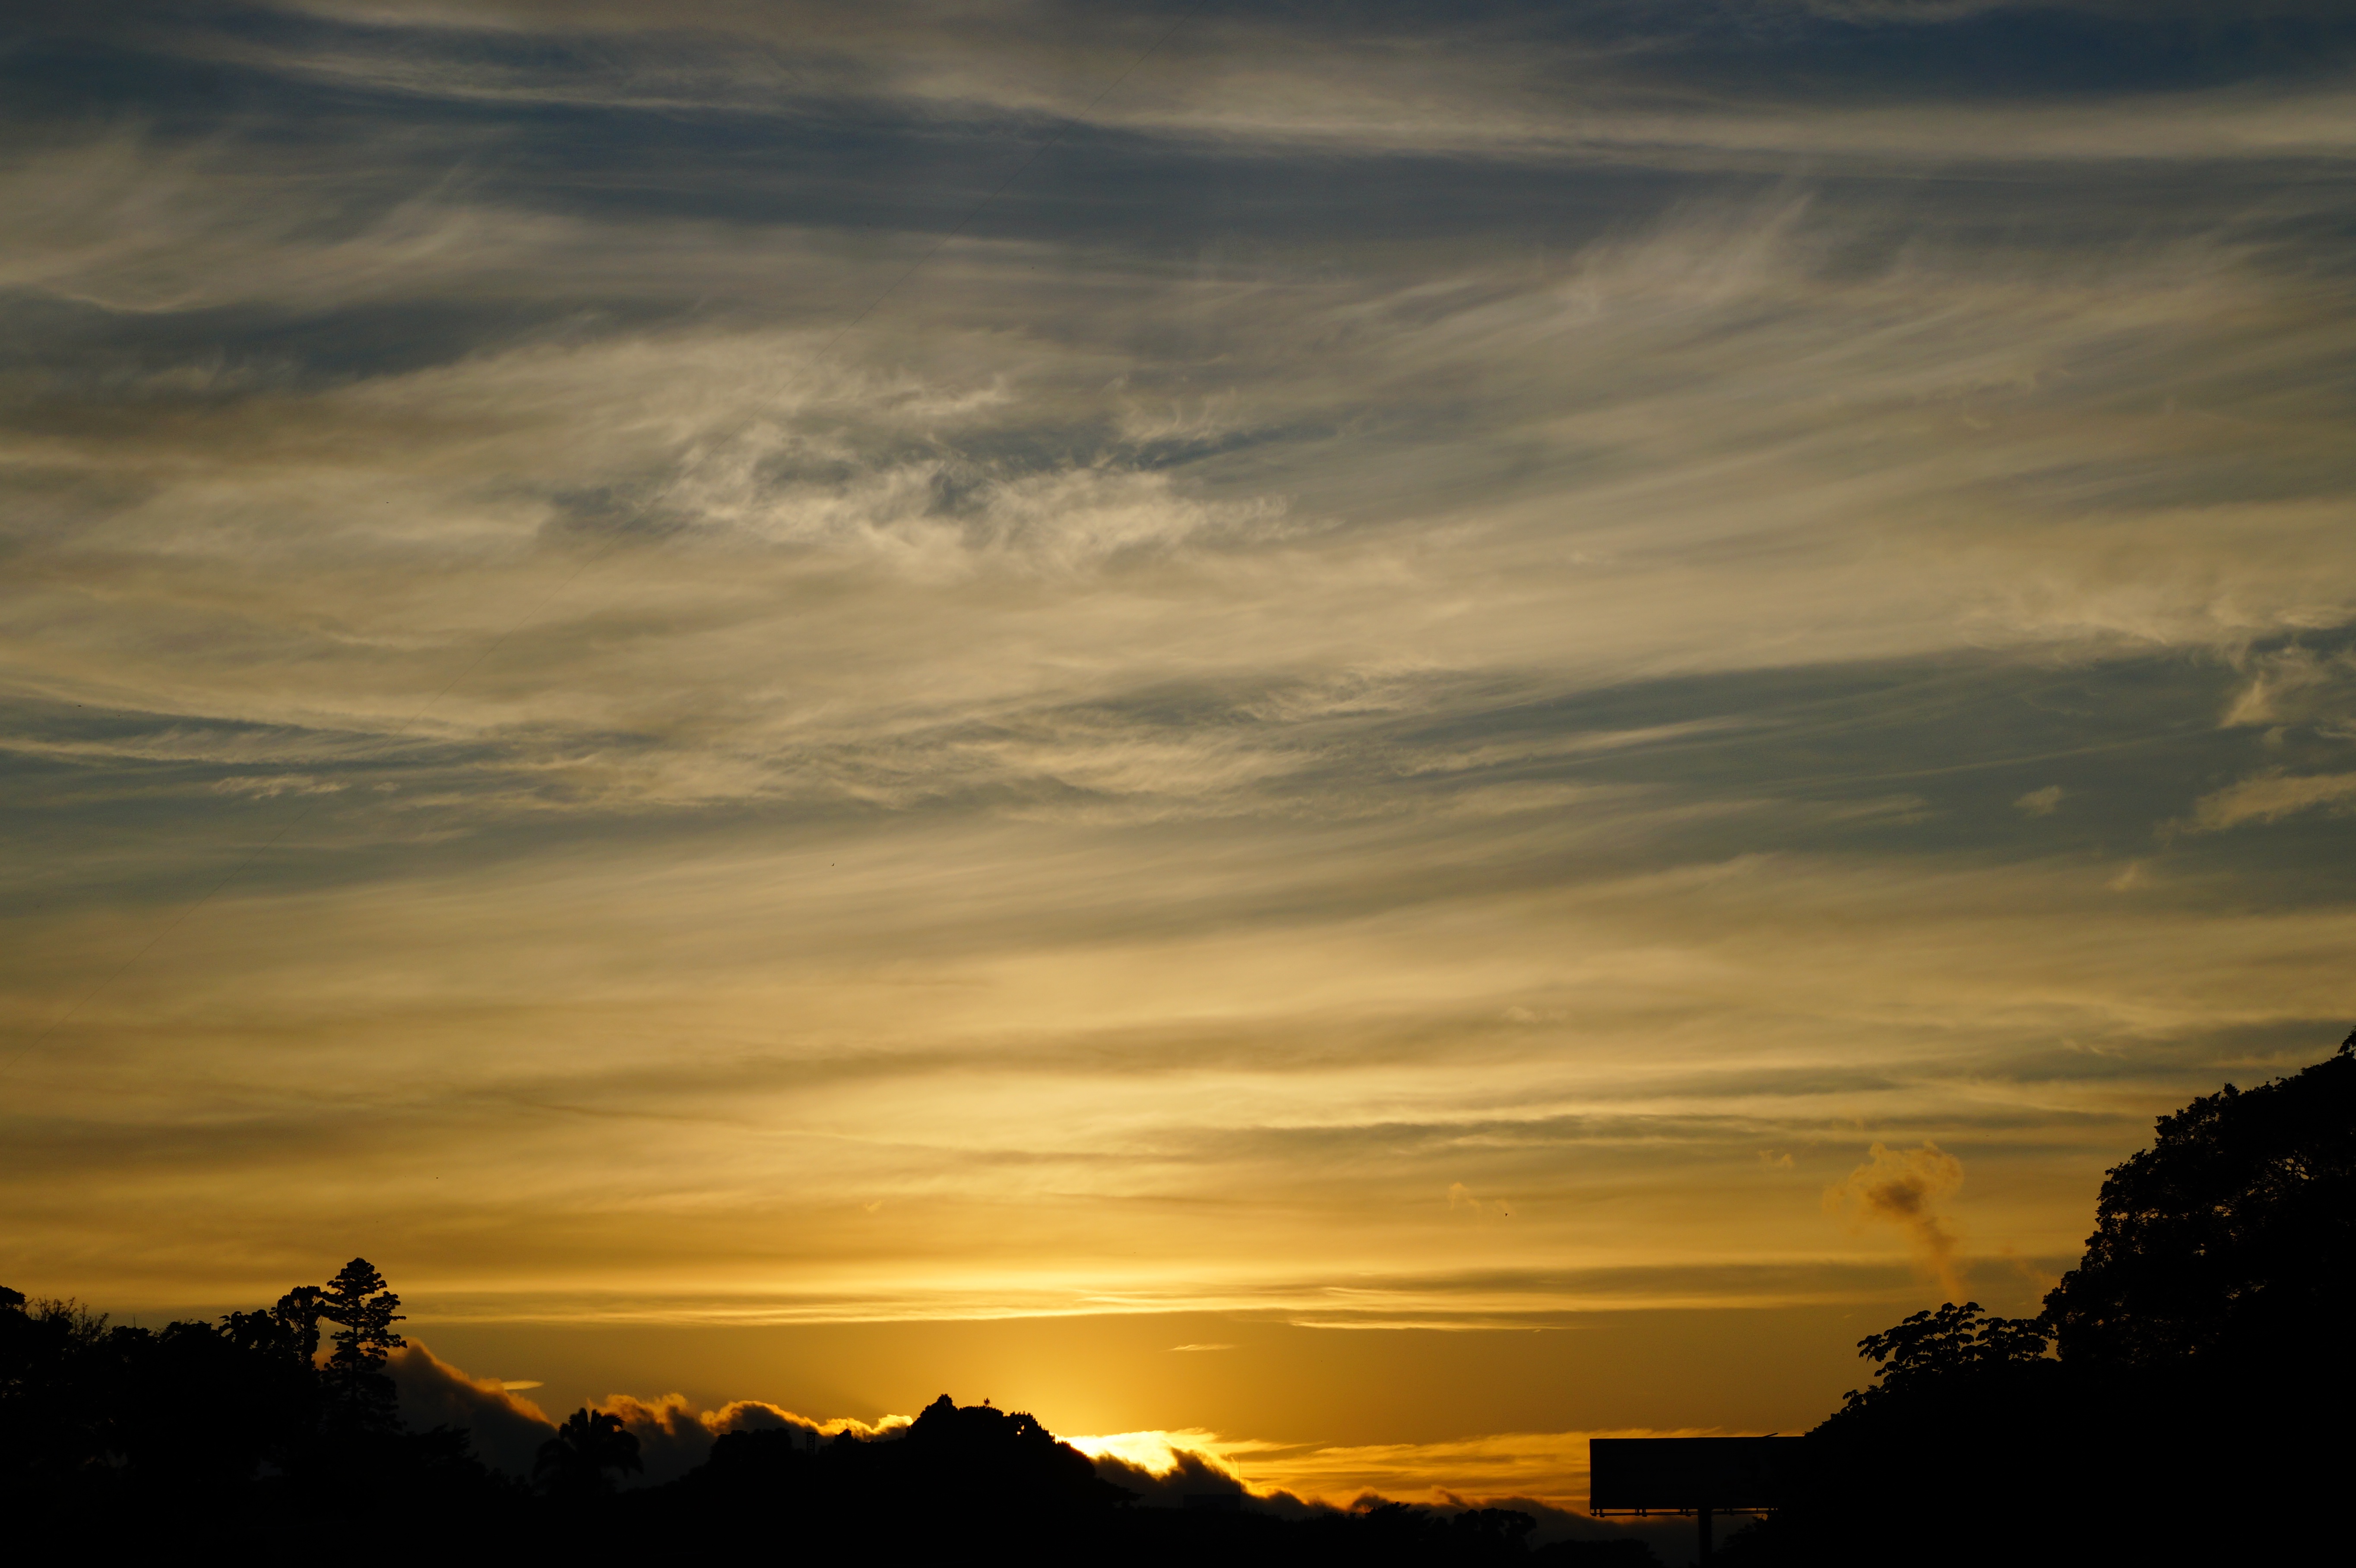
sea, horizon, silhouette, cloud, sky, sun, sunrise, sunset, sunlight, morning, dawn, atmosphere, dusk, love, evening, afterglow, el salvador, romantico, red sky at morning